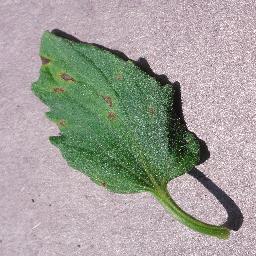
Label: Tomato___Septoria_leaf_spot